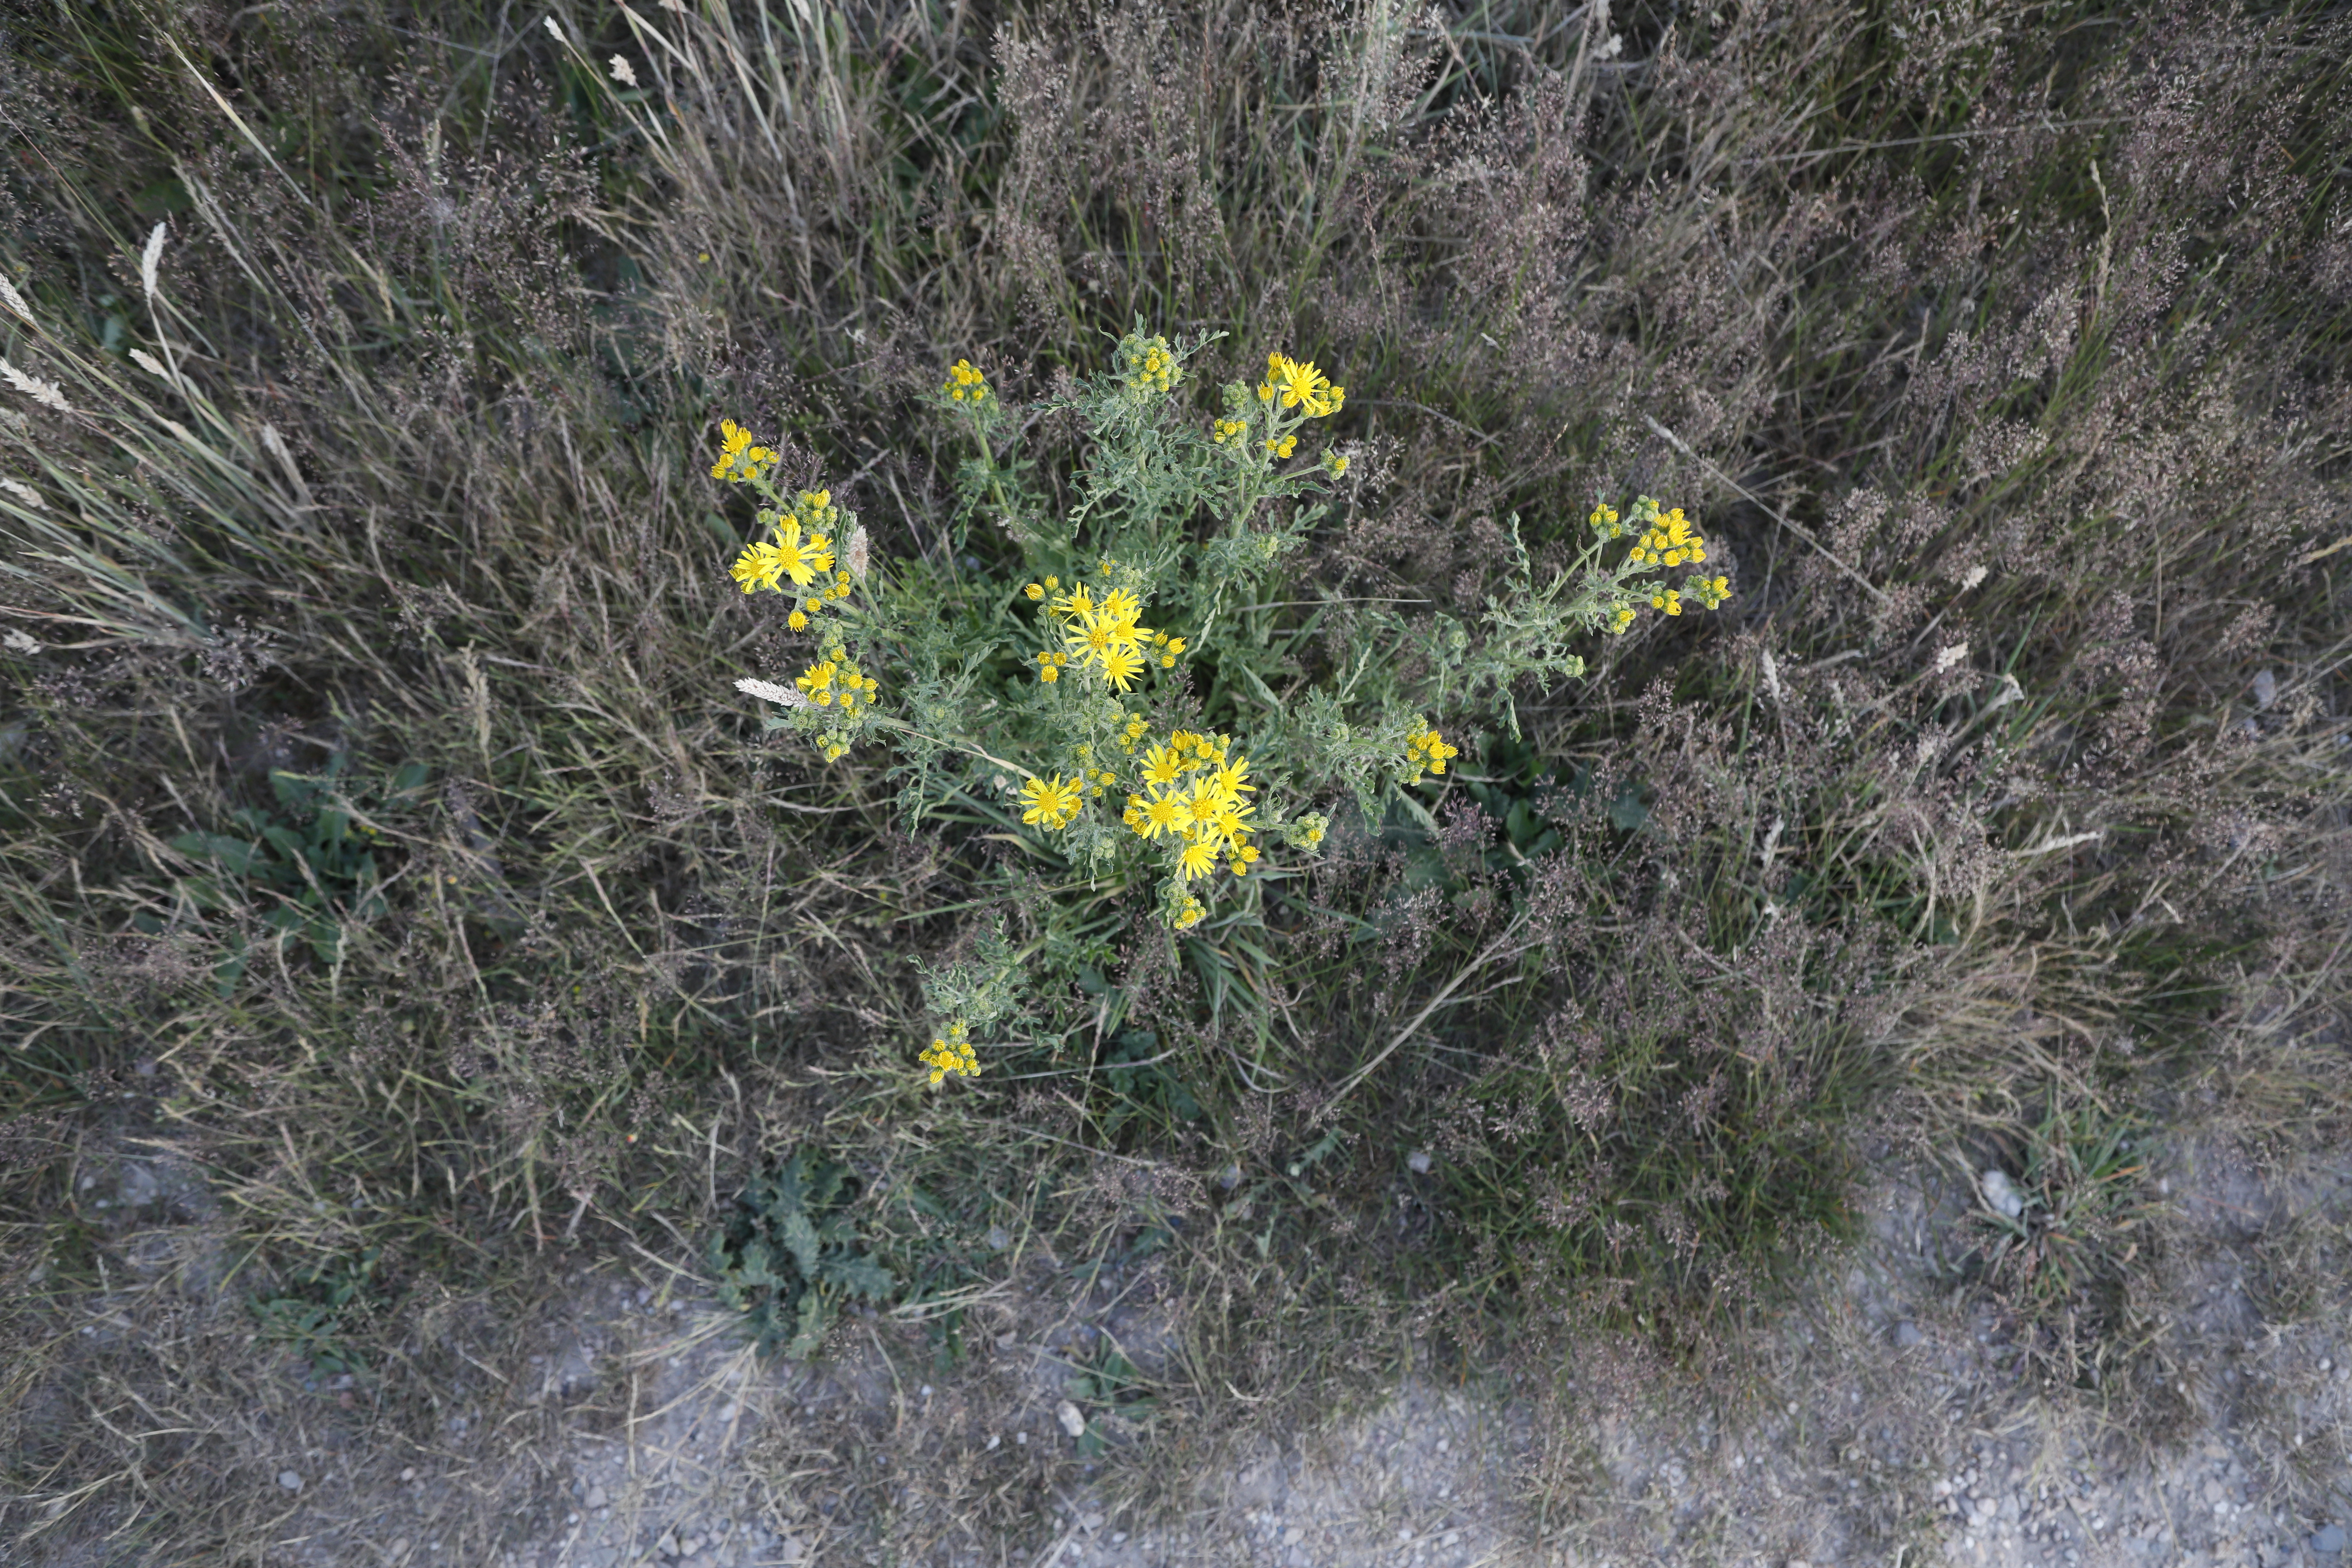
Plant species: Jacobaea vulgaris